Sino-Indian border dispute

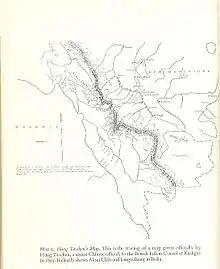
The map given by Hung Ta-chen to the British consul at Kashgar in 1893. The boundary, marked with a thin dot-dashed line, matches the Johnson line

In 1893, Hung Ta-chen, a senior Chinese official at St. Petersburg, gave maps of the region to George Macartney, the British consul general at Kashgar, which coincided in broad details. In 1899, Britain proposed a revised boundary, initially suggested by Macartney and developed by the Governor General of India Lord Elgin. This boundary placed the Lingzi Tang plains, which are south of the Laktsang range, in India, and Aksai Chin proper, which is north of the Laktsang range, in China. This border, along the Karakoram Mountains, was proposed and supported by British officials for a number of reasons. The Karakoram Mountains formed a natural boundary, which would set the British borders up to the Indus River watershed while leaving the Tarim River watershed in Chinese control, and Chinese control of this tract would present a further obstacle to Russian advance in Central Asia. The British presented this line, known as the Macartney-MacDonald Line, to the Chinese in 1899 in a note by Sir Claude MacDonald. The Qing government did not respond to the note. According to some commentators, China believed that this had been the accepted boundary.